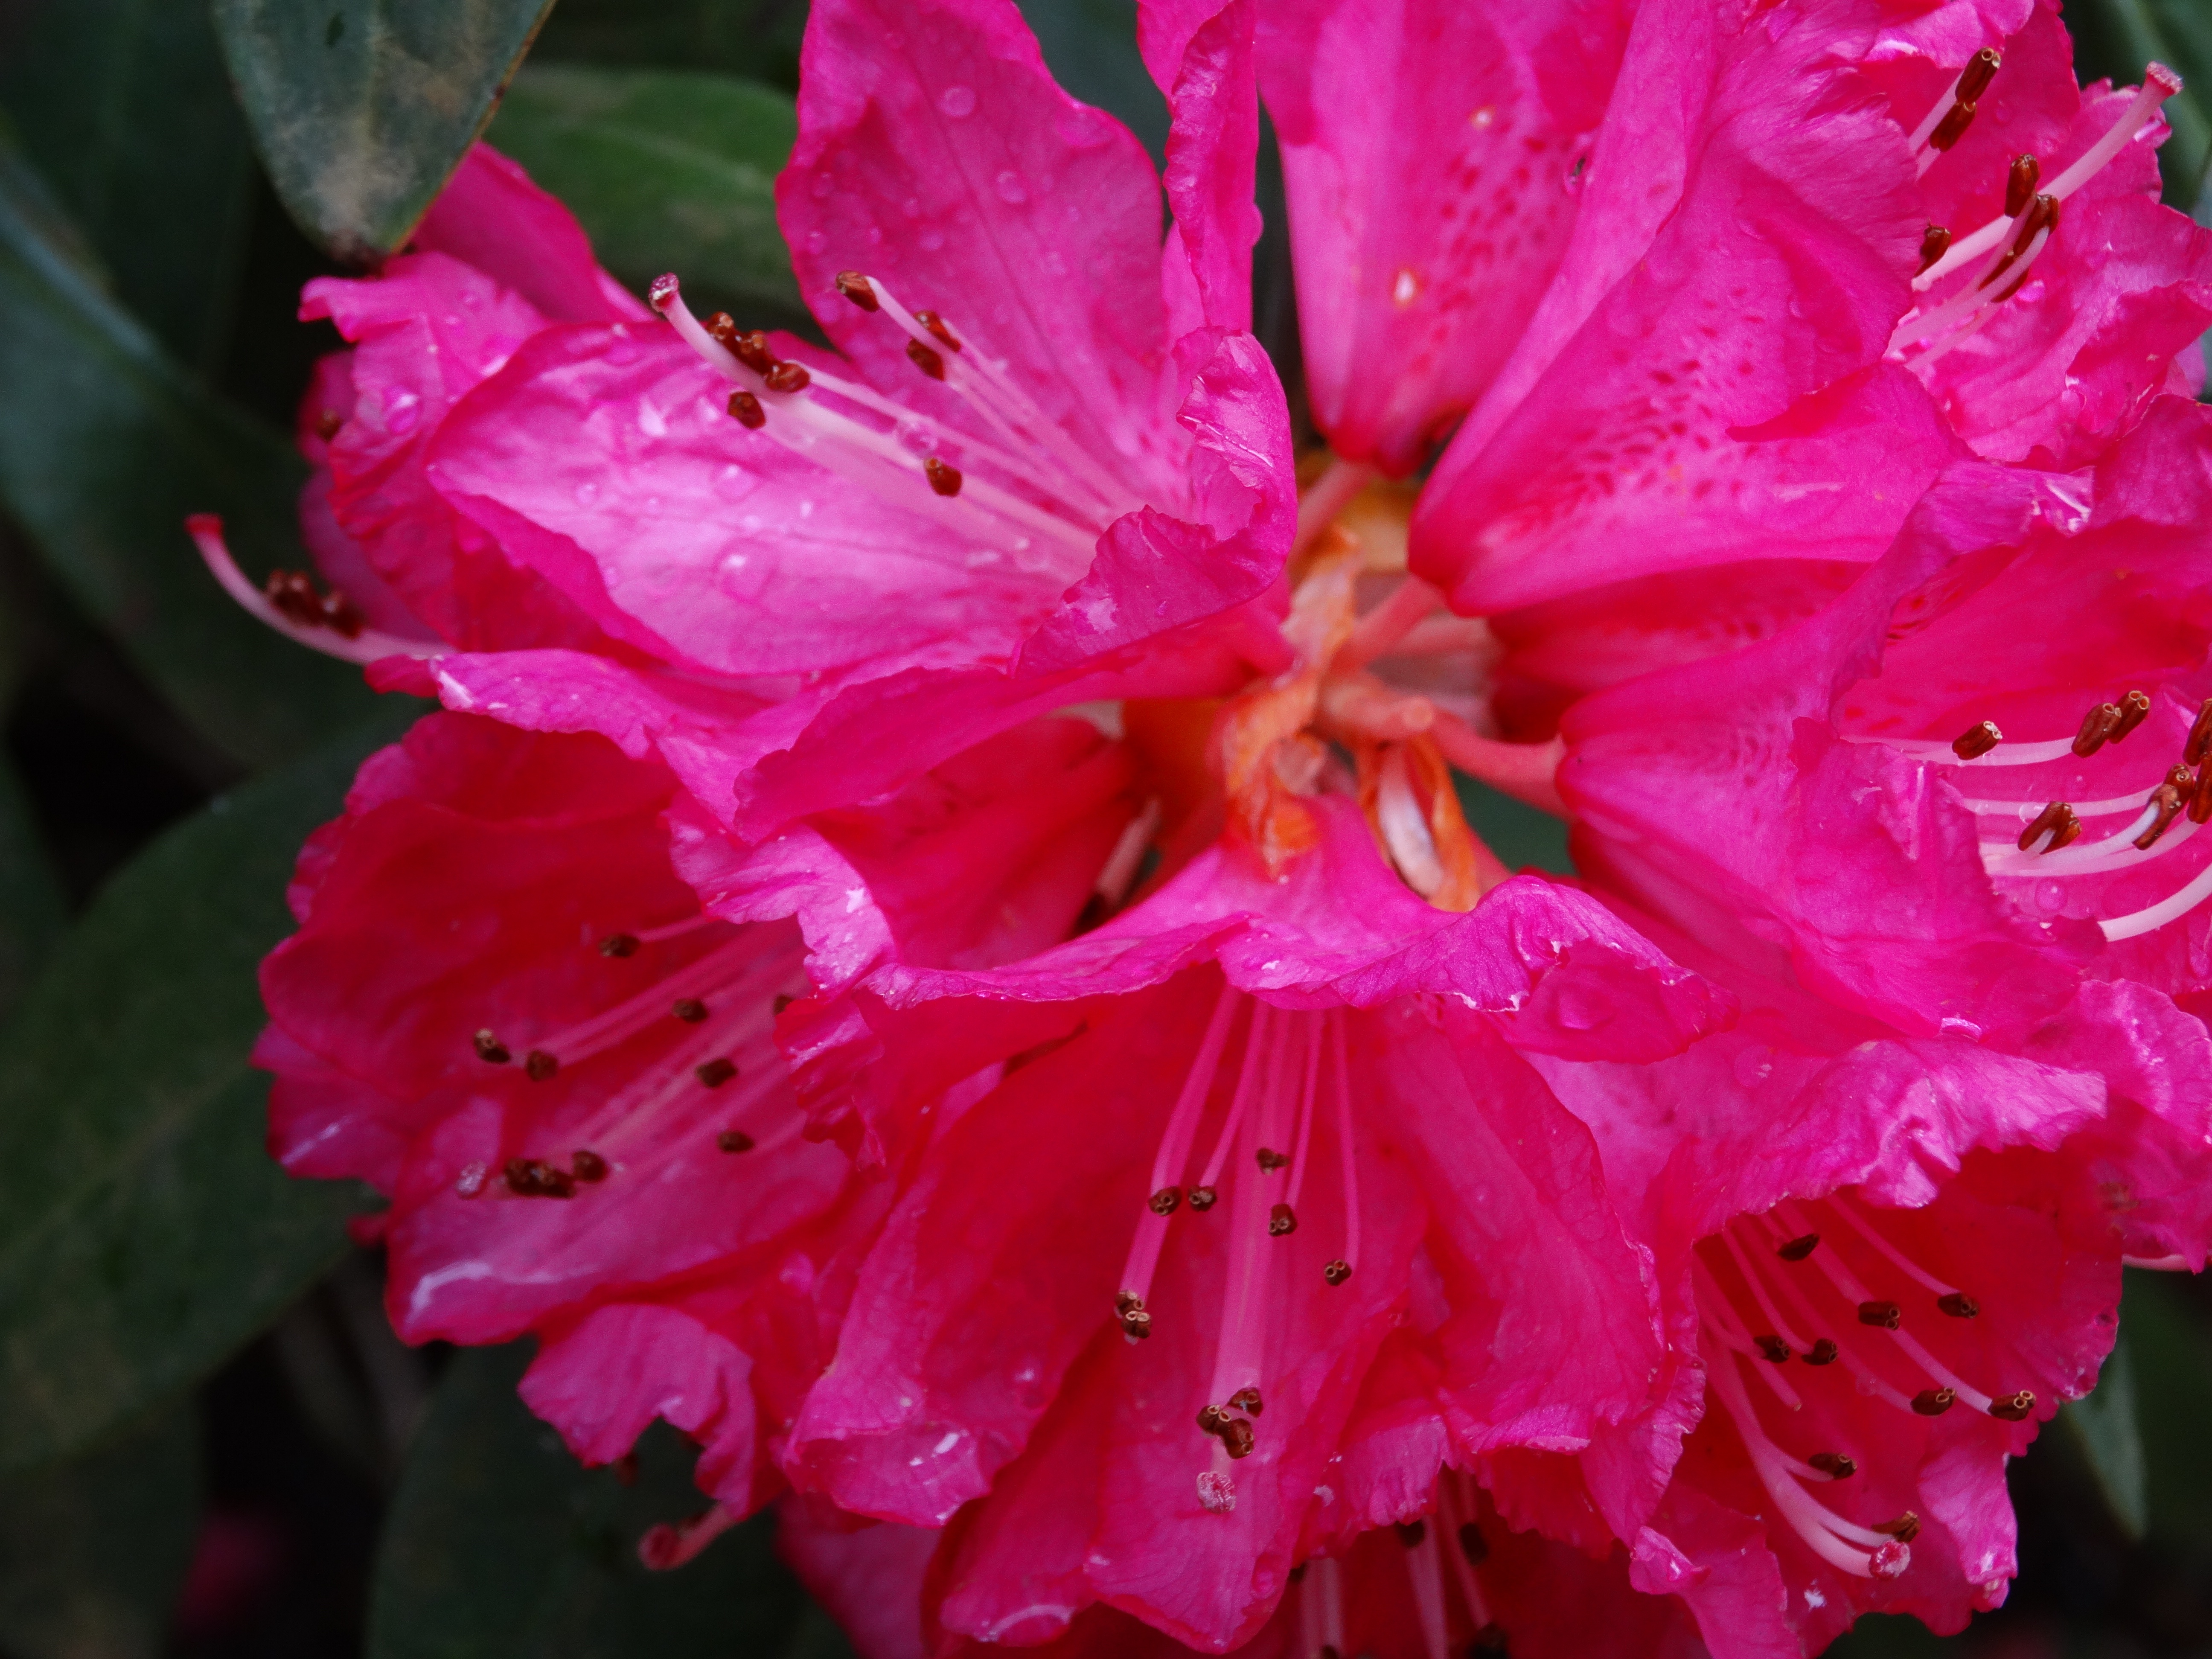
blossom, plant, flower, petal, pink, flora, shrub, rhododendron, azalea, dianthus, macro photography, flowering plant, woody plant, land plant